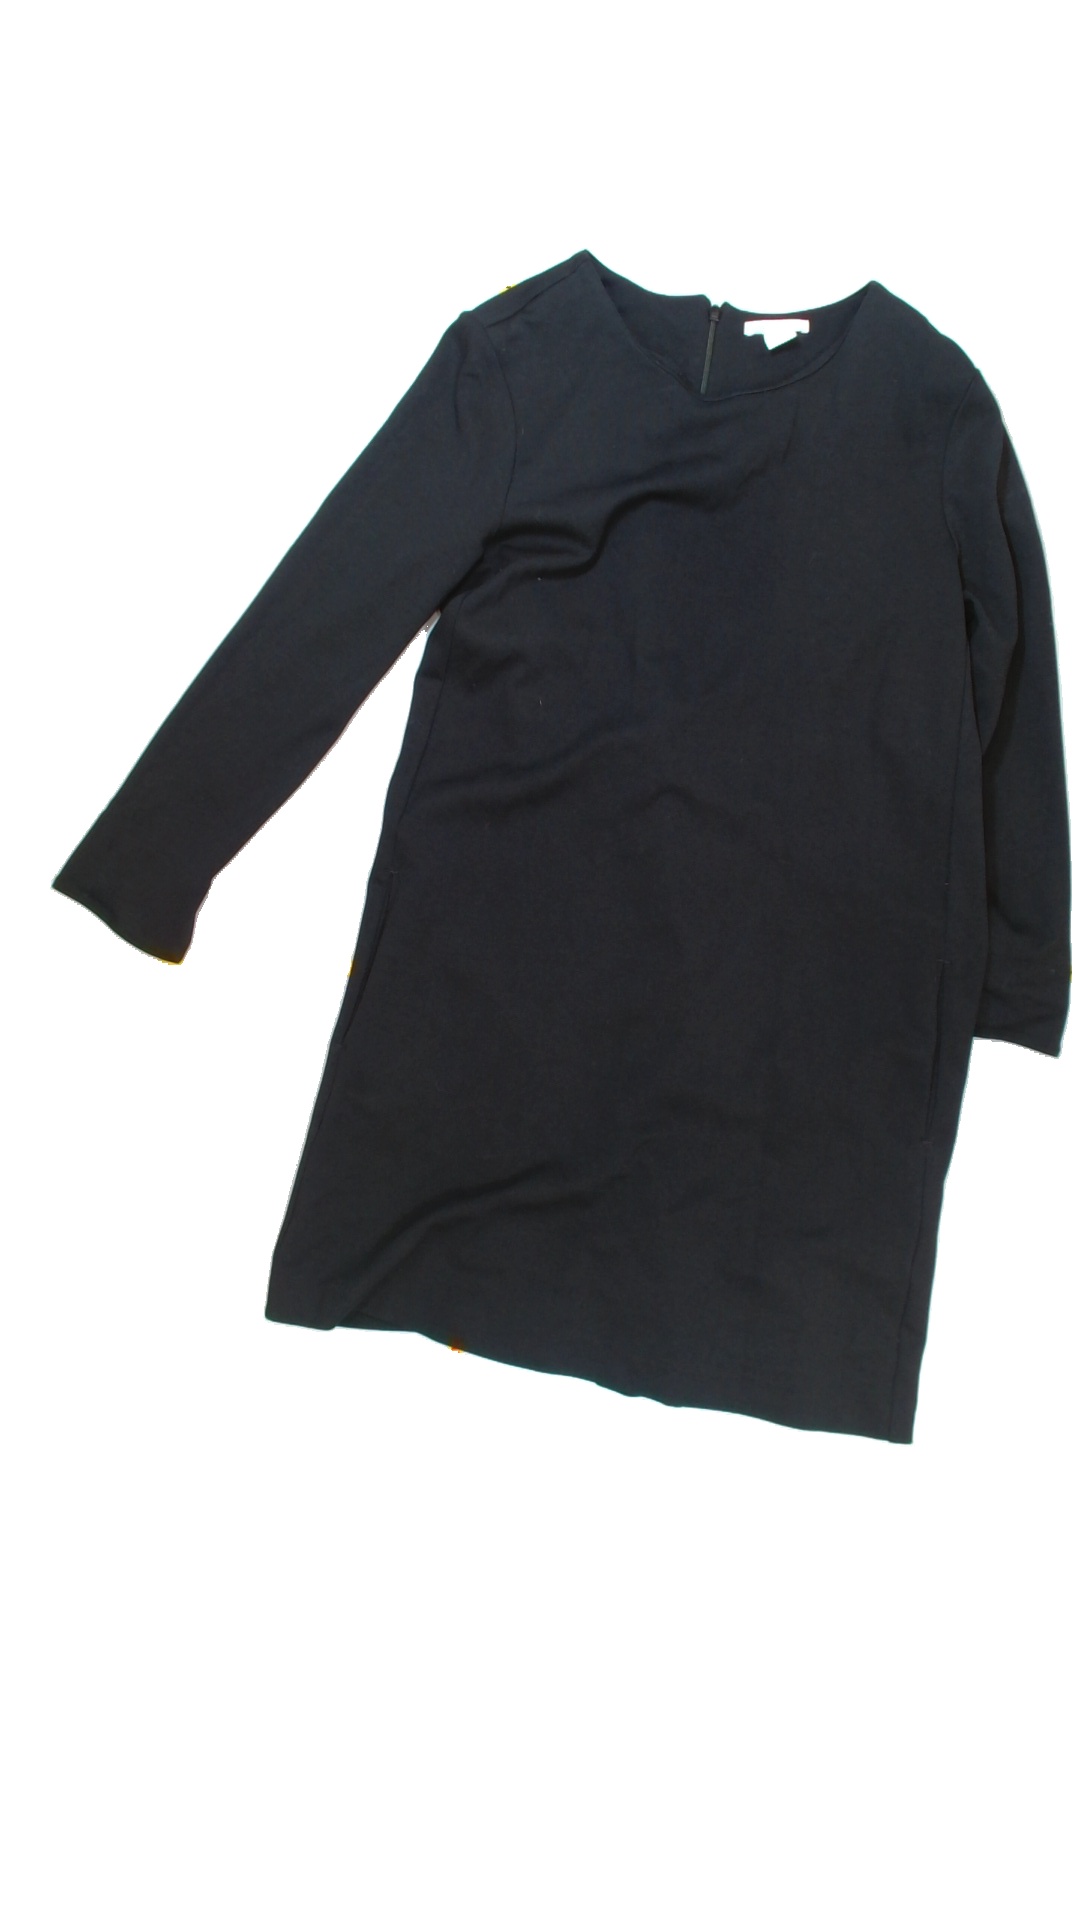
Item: Dress (Ladies)
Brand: H&m
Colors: Black
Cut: C-collar
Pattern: Plain
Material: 55% Cott 45% Poly
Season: All
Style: No trend
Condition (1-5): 5
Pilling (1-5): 5
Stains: No
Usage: Reuse
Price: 50-100